University of Regina

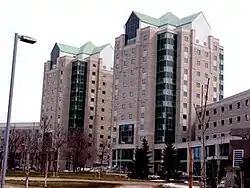
North and South Residences, from southwest on Oval

Luther College opened its building on the new Regina Campus in 1971 but continues to operate its high school on Royal Street, on the site of the first Government House of the North-West Territories. By this point the original Yamasaki plan for the campus was being reconsidered and the Luther College complex is isolated to the east of the principal campus buildings, though it is connected by an all-weather corridor via Campion College.